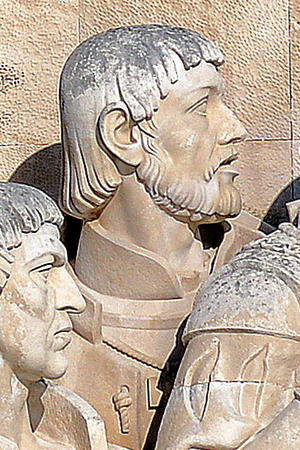
Pedro Escobar, également connu sous le nom de Pêro Escobar, est un explorateur portugais qui a surtout navigué dans le golfe de Guinée à la fin du XVᵉ siècle. Avec João de Santarém, on lui attribue d'une part, la « découverte » de la ville de Sassandra en Côte d'Ivoire et d'autre part, la découverte, en 1471 de l'île de São Tomé, le jour de la Saint-Thomas, le 21 décembre, mais aussi, celle de l'île de Principe peu de temps après. Ces îles étaient à l'époque inhabitées.